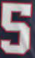
Number: 5